Osvaldo Sosa

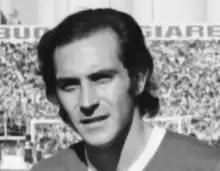
playing for Ferro in 1972

Osvaldo Sosa (26 January 1945 – 6 July 2020) was an Argentine football manager and player who worked as the manager of Atlético Tucumán in the Primera División Argentina.